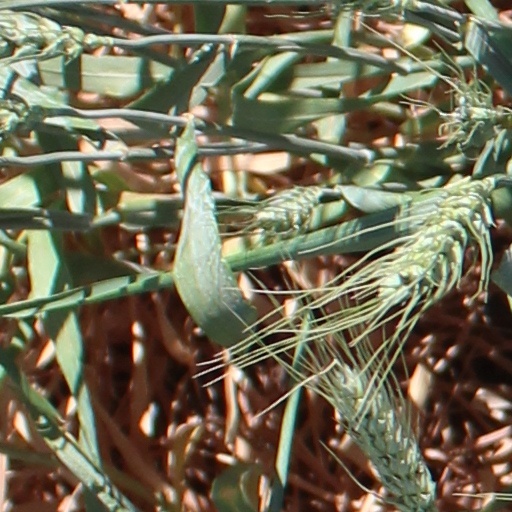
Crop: wheat